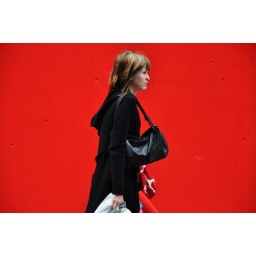
Two as one against a red wall